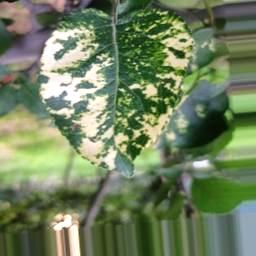
Label: Apple_Mosaic